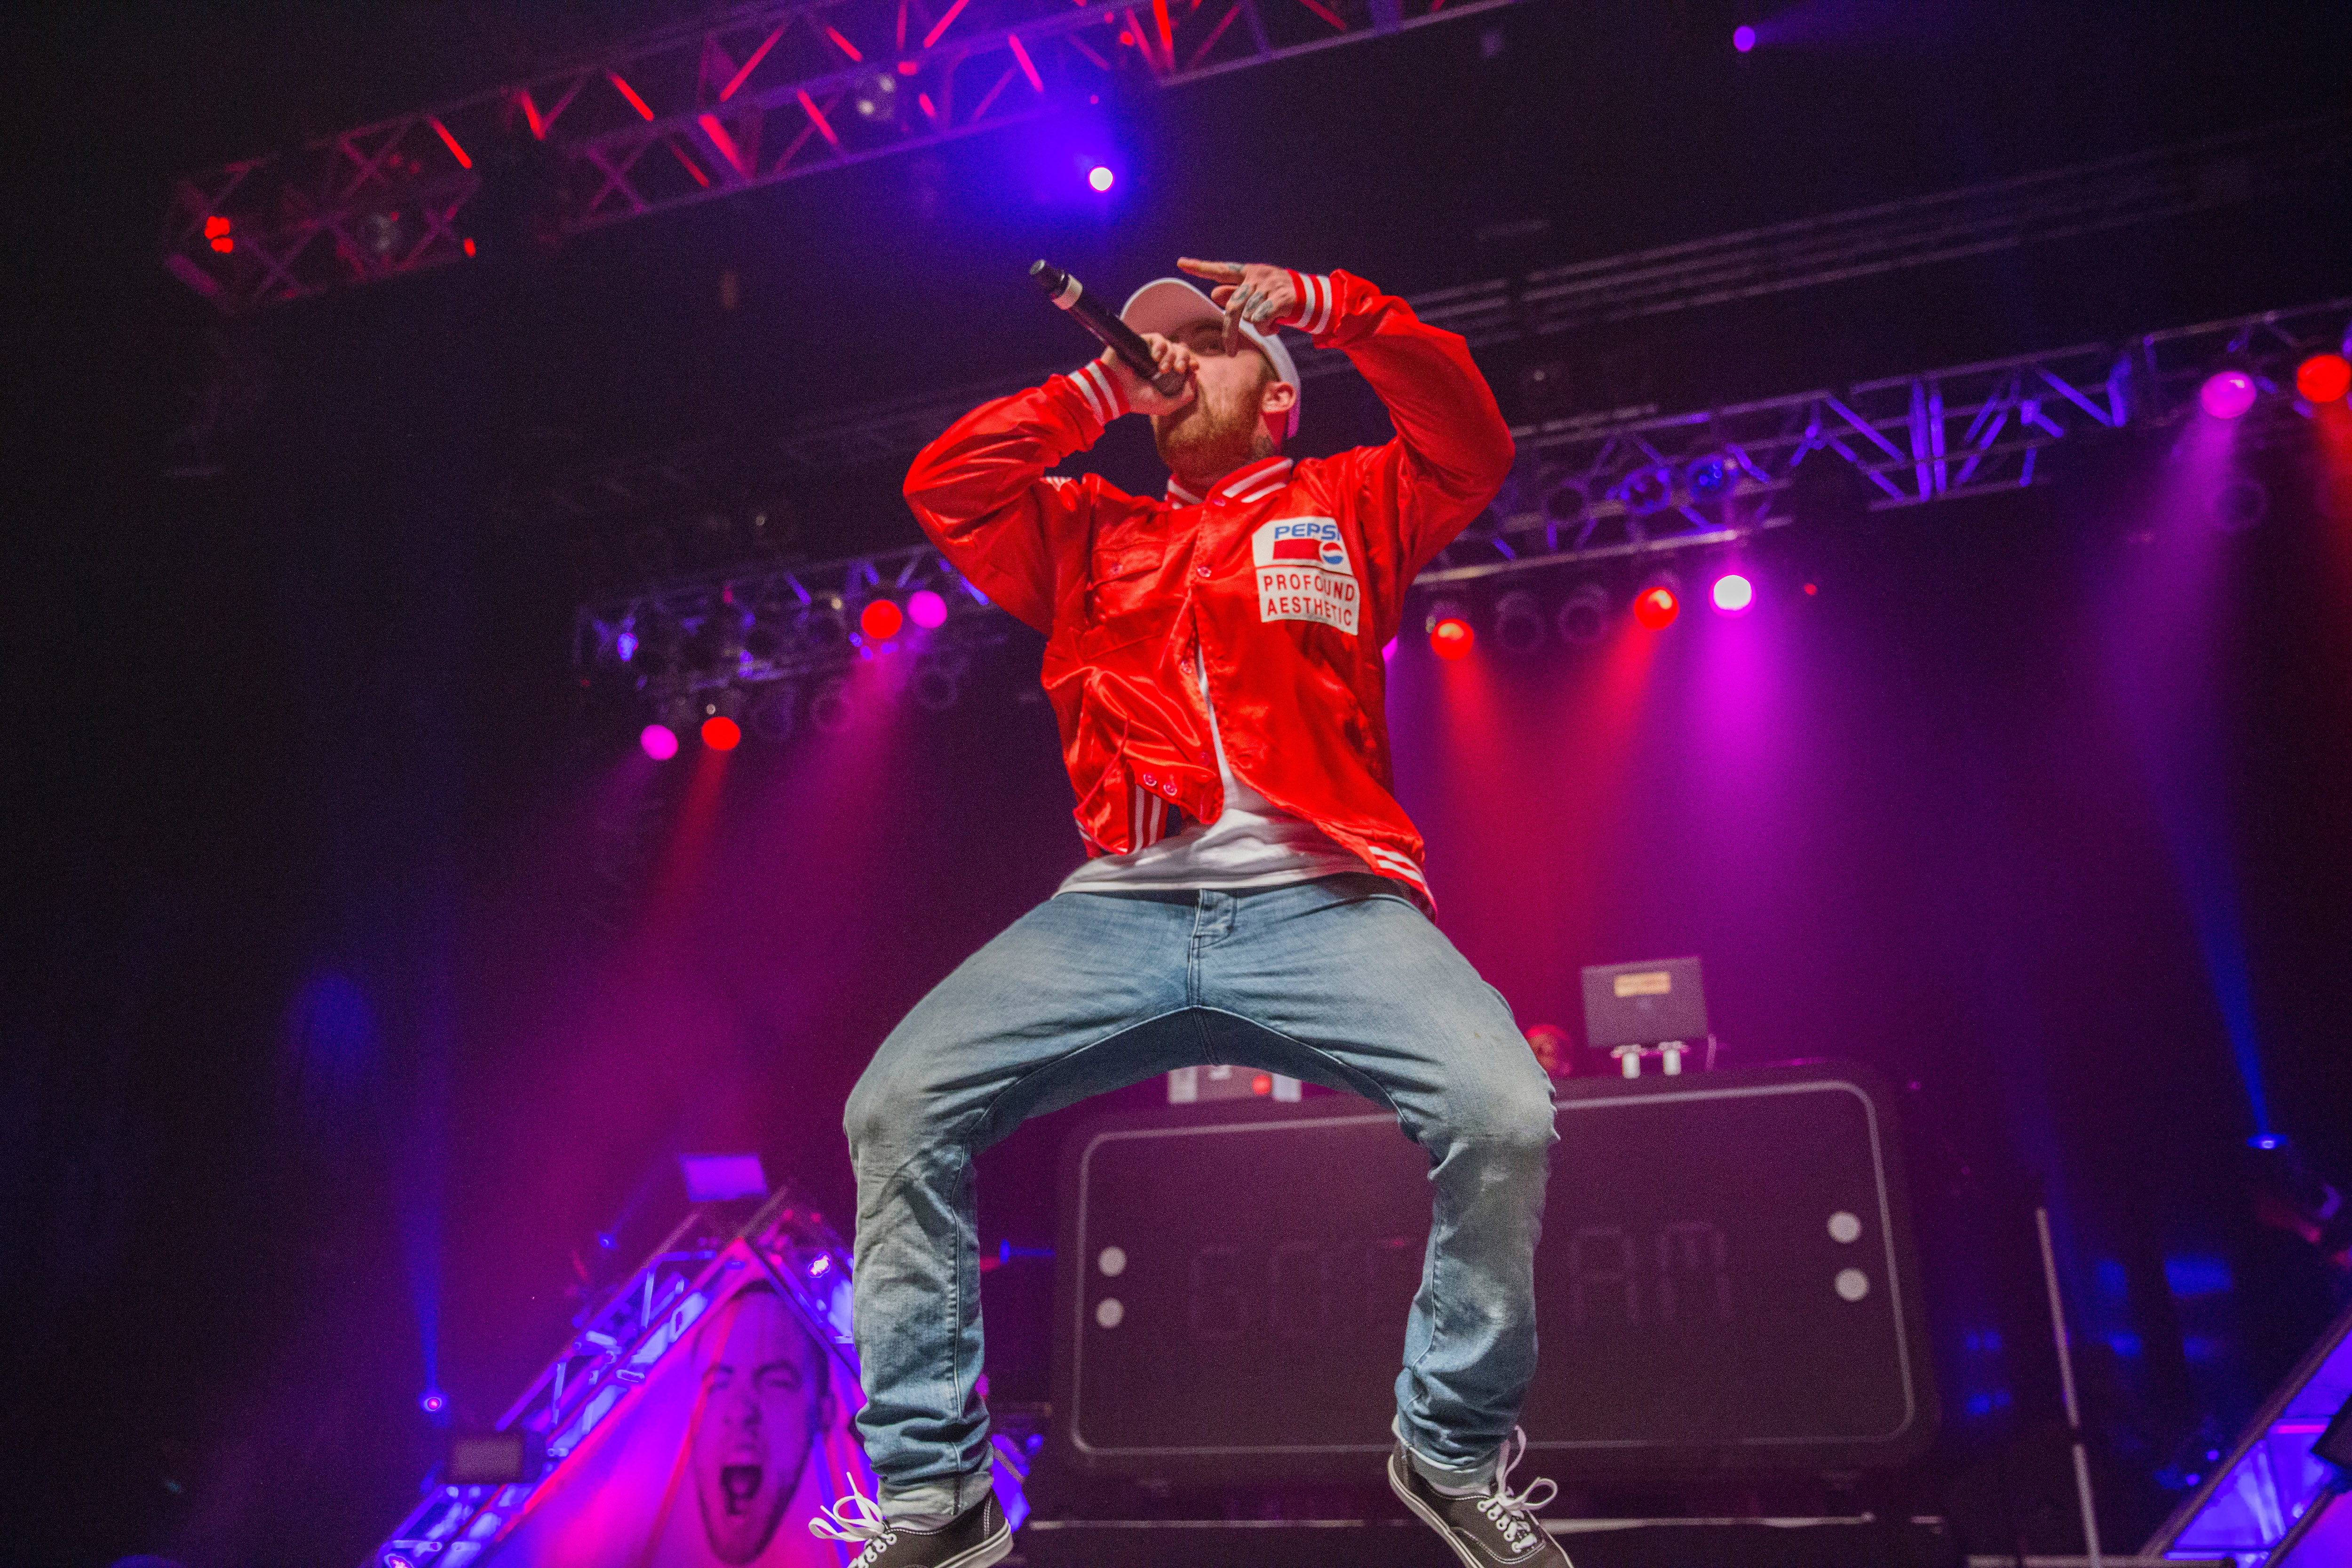
performance, entertainment, music artist, performing arts, music, concert, stage, musician, performance art, public event, event, rock concert, song, artist, light, Visual effect lighting, pop music, violet, lighting, purple, pink, singer, singing, magenta, music venue, musical ensemble, drums, guitarist, Talent show, dancer, guitar, bassist, Hip hop music, electronic instrument, rapper, plucked string instruments